List of African American newspapers in Louisiana

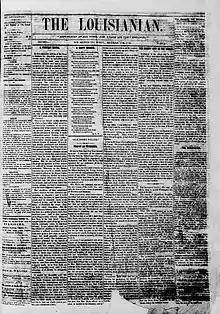
Inaugural issue of "The Louisianian" from December 1870.

This is a list of African American newspapers that have been published in Louisiana. It includes both current and historical newspapers.